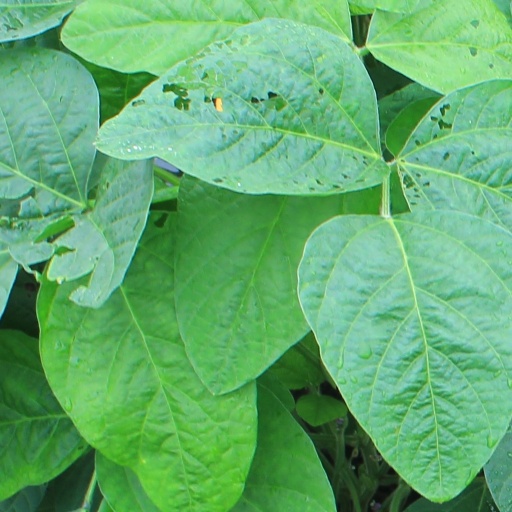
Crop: soybean